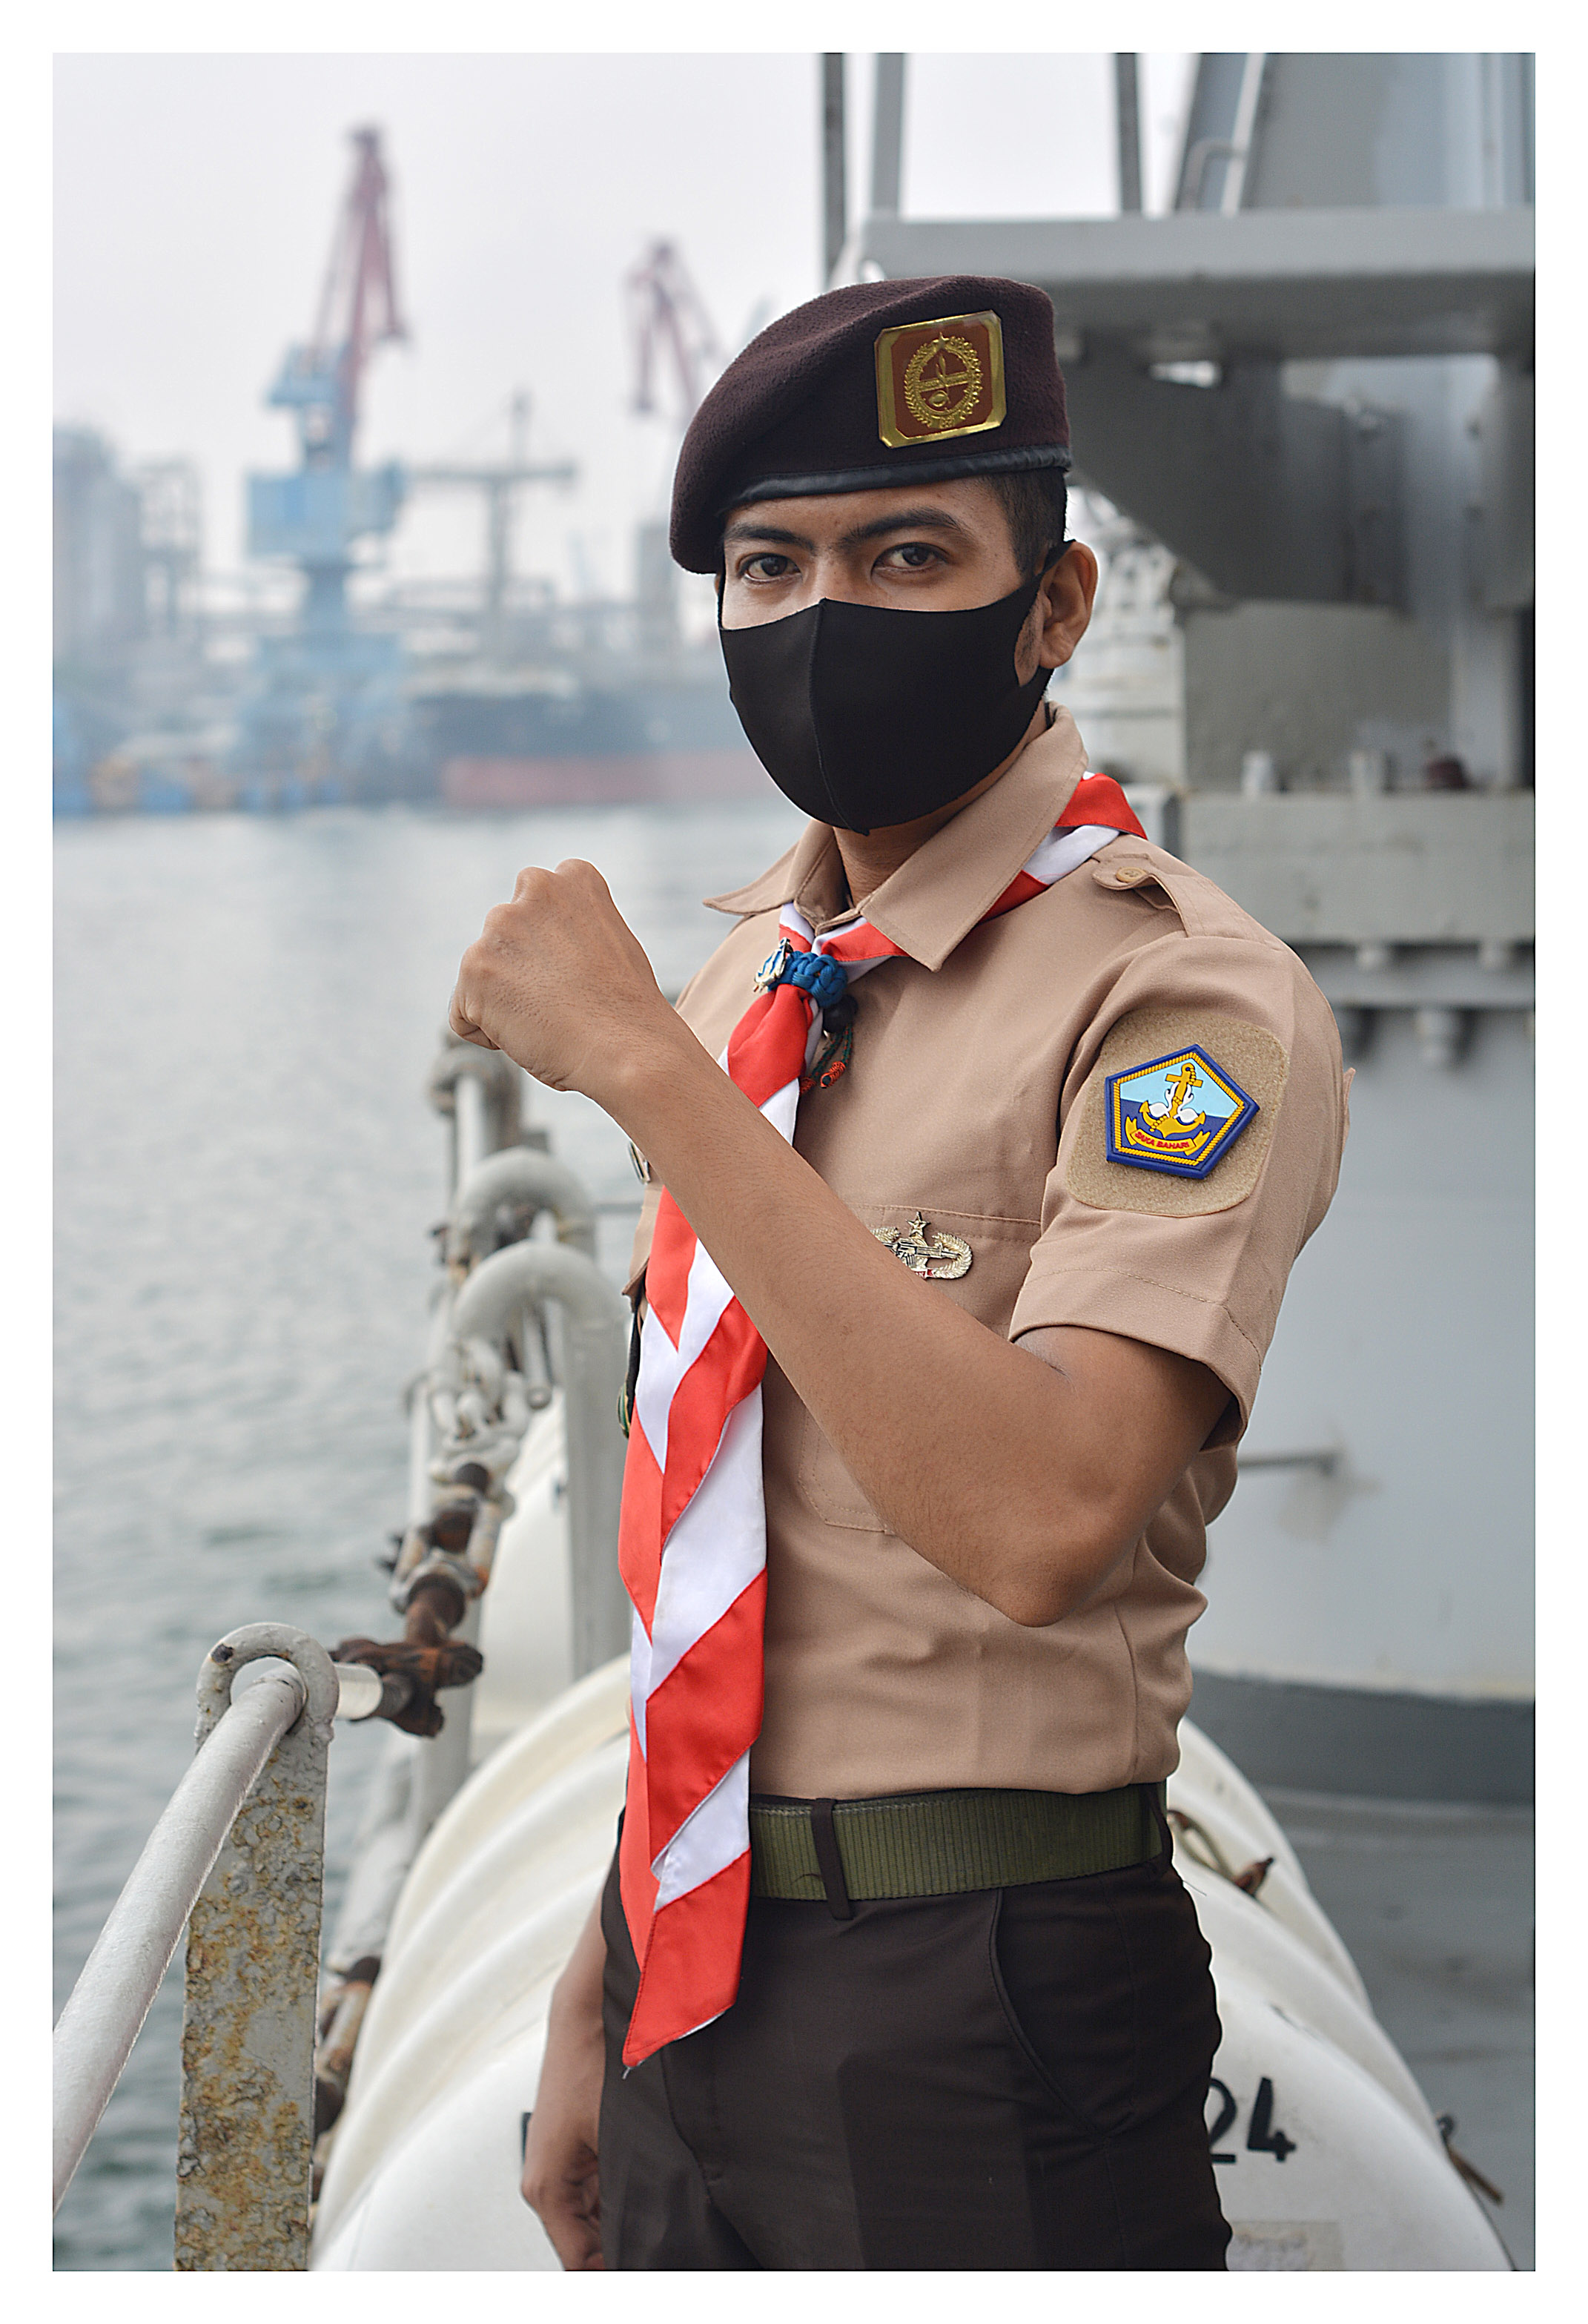
man, uniform, military uniform, military officer, photography, military person, gesture, official, flag